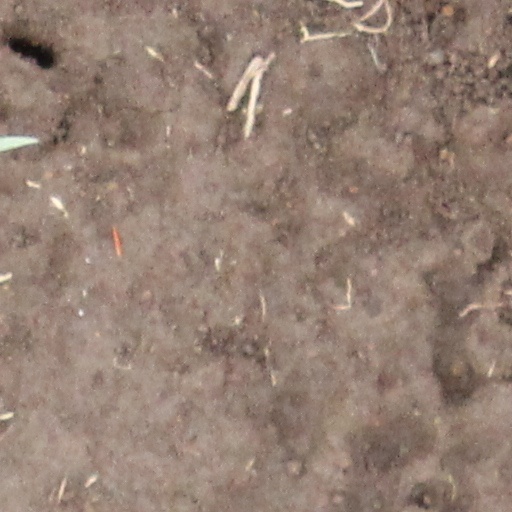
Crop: wheat